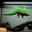
Label: lizard